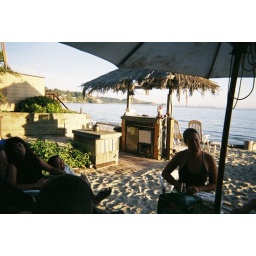
The Tikki bar with the bay bridge in the background